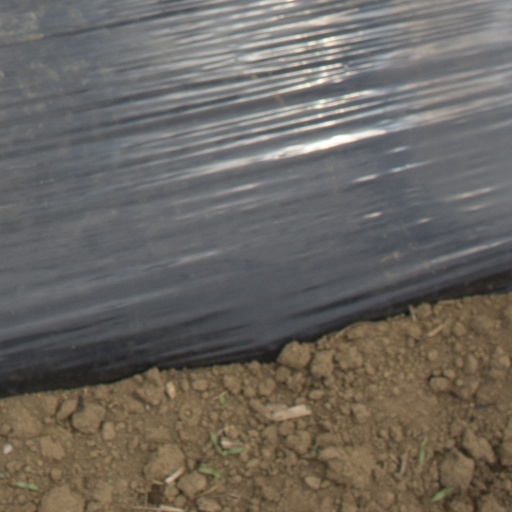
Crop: Jerusalem artichoke